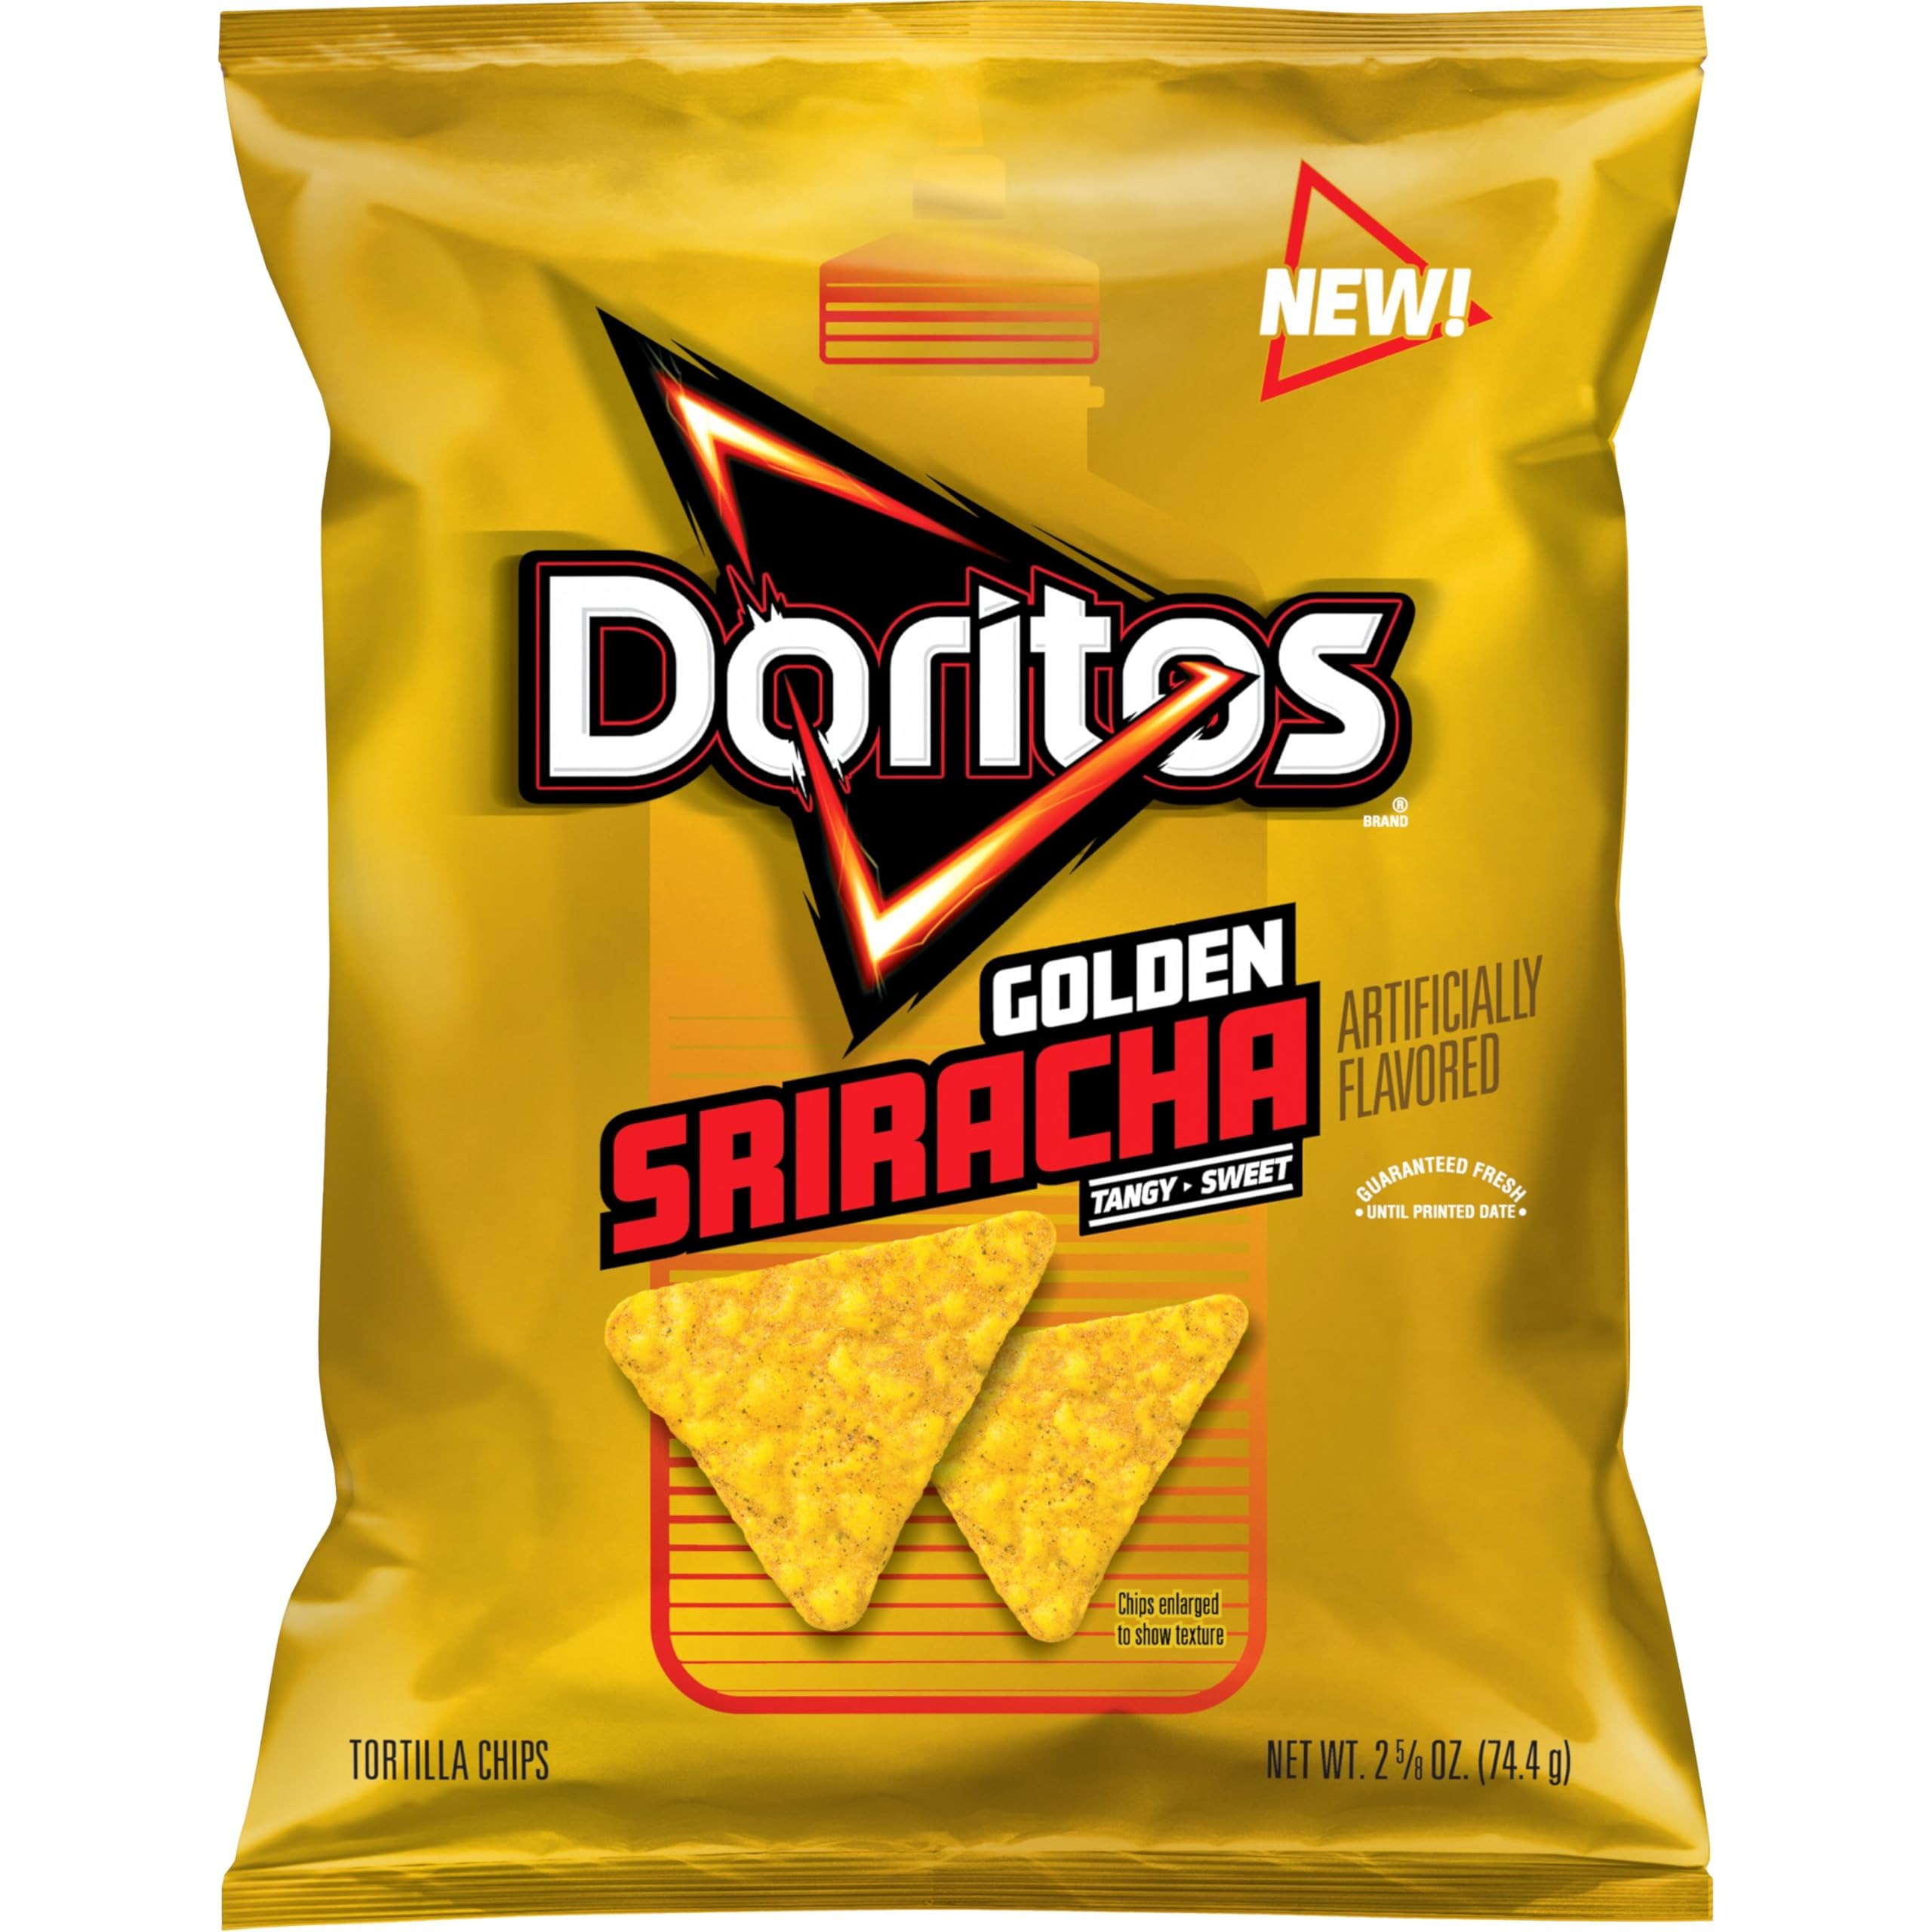
Item Name: Doritos Tortilla Chips, Golden Sriracha, 2.625 oz Bag
Bullet Point 1: Includes 1 (2.625 oz) bag of Doritos Tortilla Chips, Golden Sriracha Flavor
Bullet Point 2: Golden Sriracha: Sriracha, but make it Doritos. Tangy, sweet - and just a dash of heat! This bold twist on Sriracha is pure gold.​ ​
Bullet Point 3: Doritos Tortilla Chips are made of whole corn​
Bullet Point 4: Doritos Tortilla Chips deliver a bold snacking experience on their own or when paired with your favorite dip​
Bullet Point 5: Doritos isn’t just a chip. It’s fuel for disruption — our flavors ignite adventure and inspire action. With every crunch, we aim to redefine culture and support those who are boldly themselves.​
Value: 9.25
Unit: Ounce

Price: 3.42